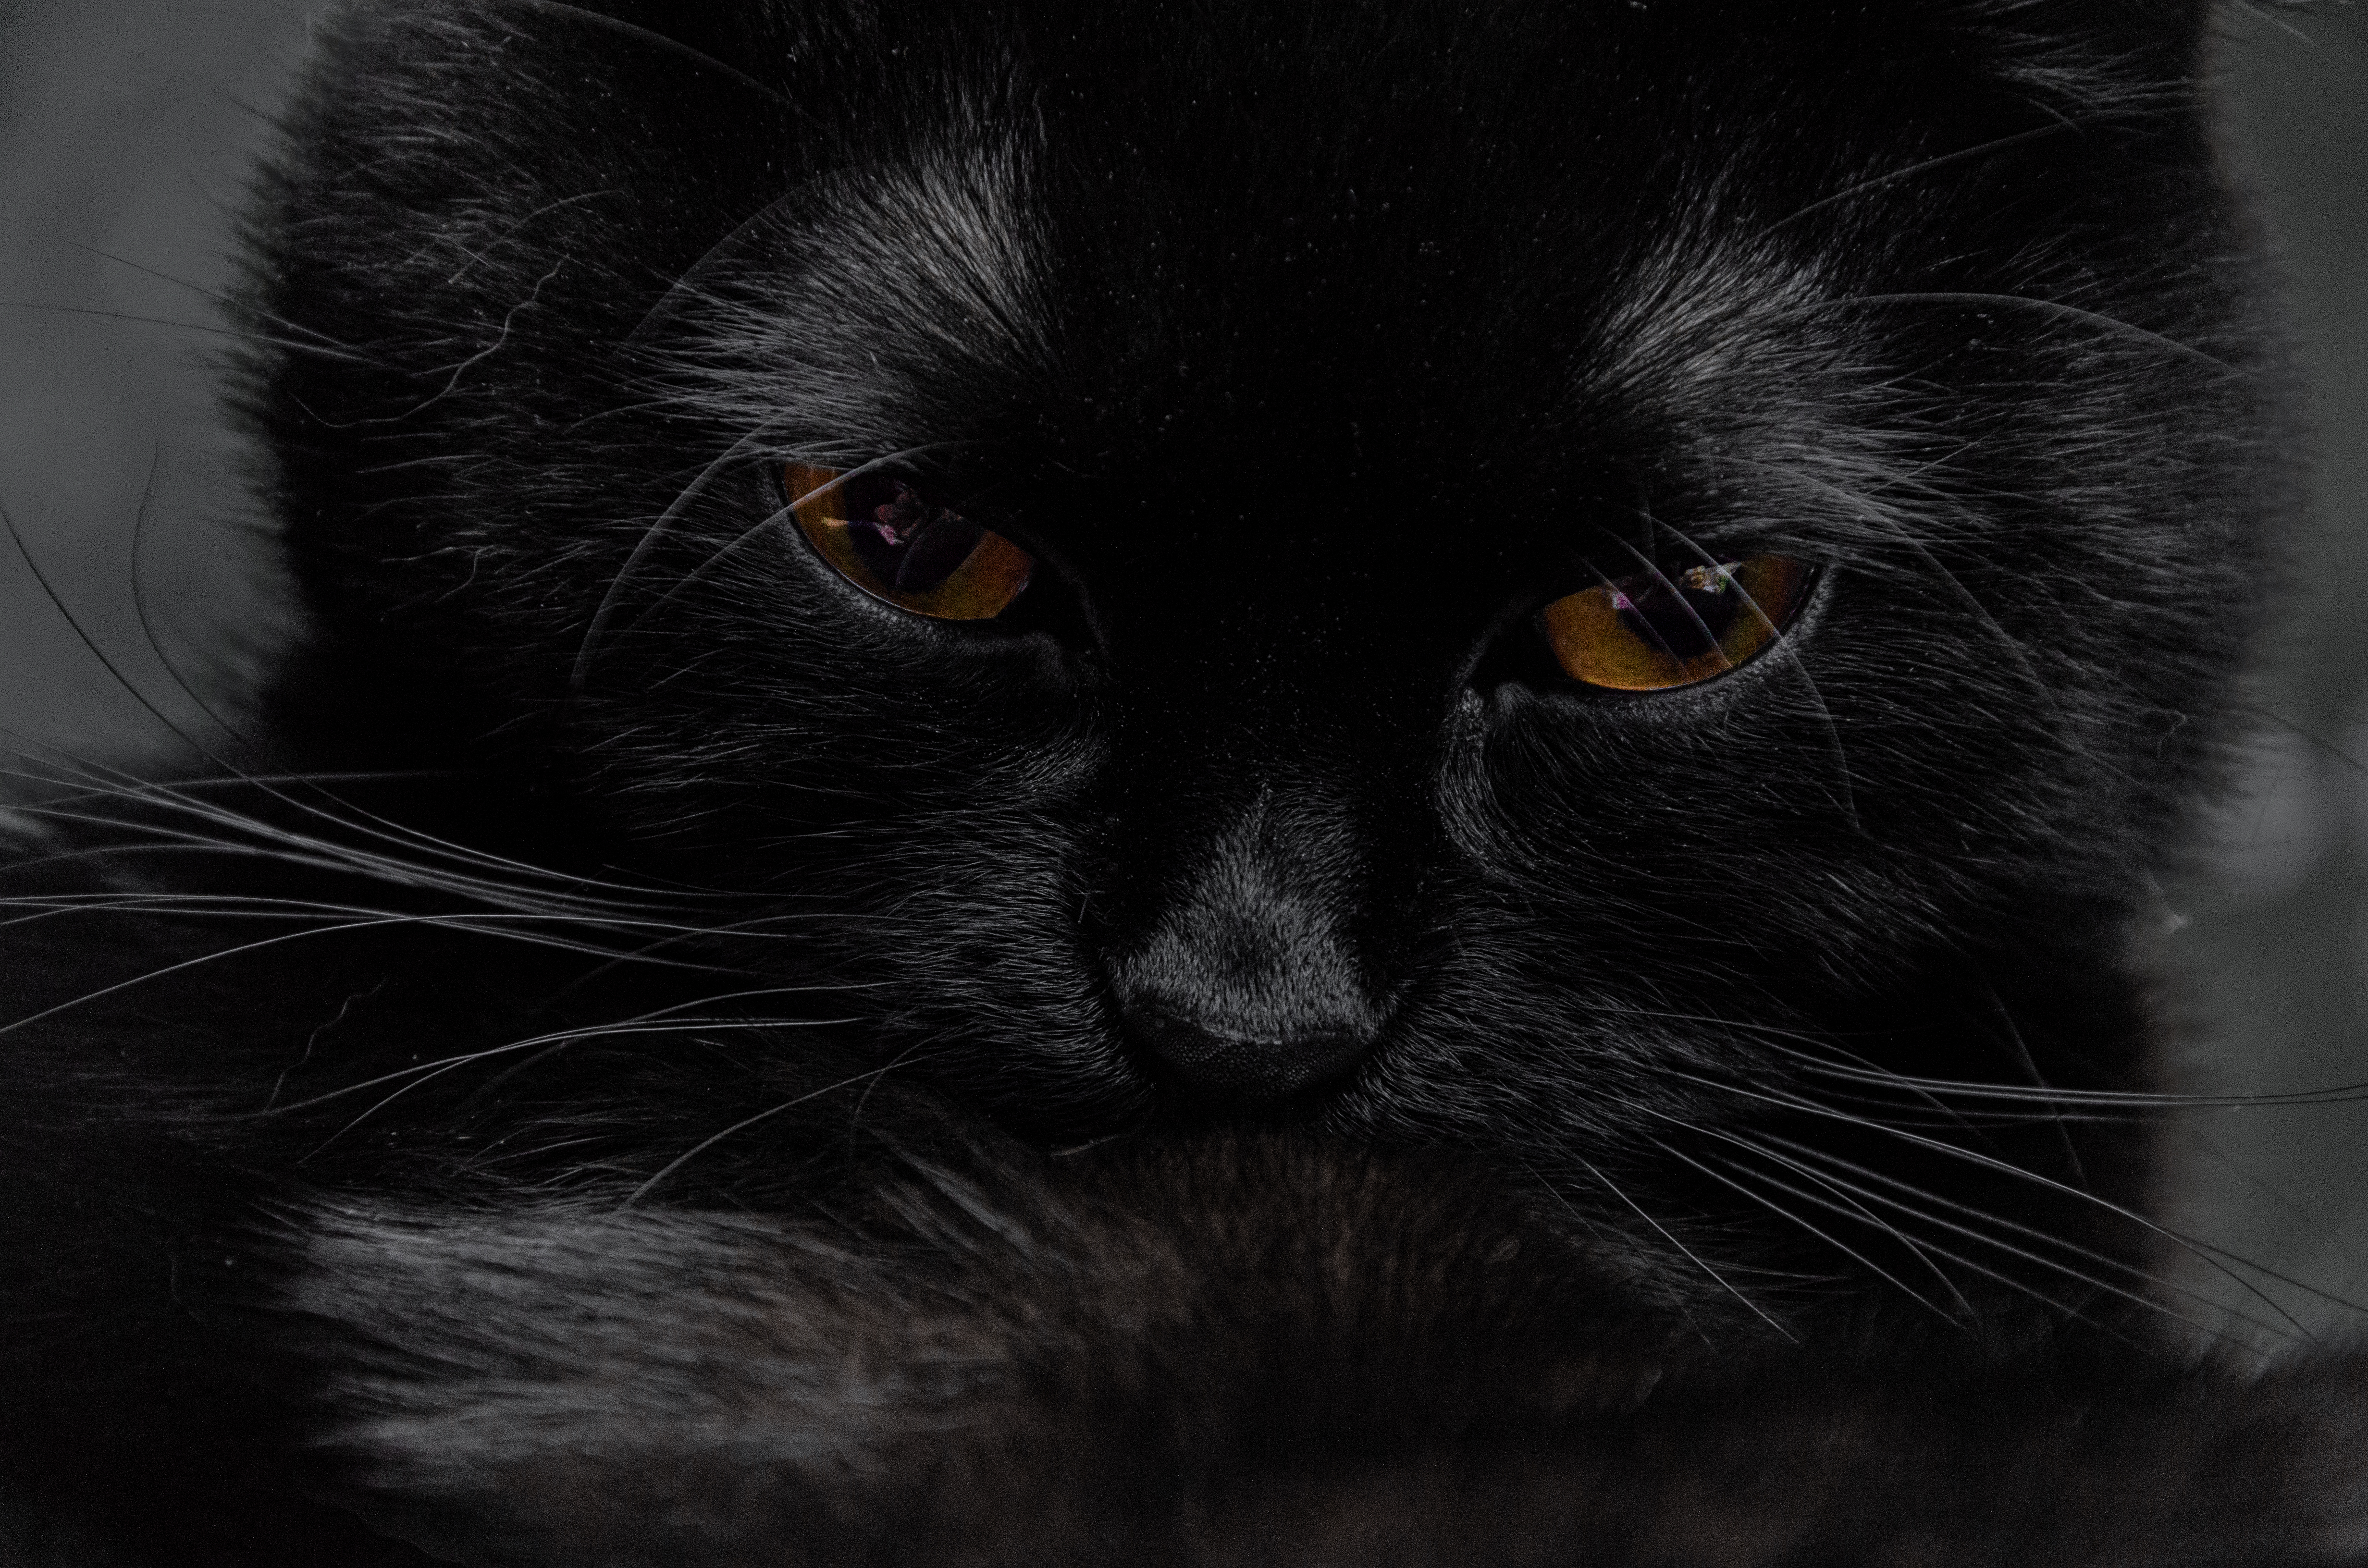
cat, black and white, yelloweye, animal, Scottish cat, black cat, eye, felidae, carnivore, small to medium sized cats, grey, whiskers, snout, terrestrial animal, fur, domestic short haired cat, electric blue